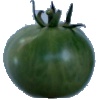
Label: Tomato not Ripened 1